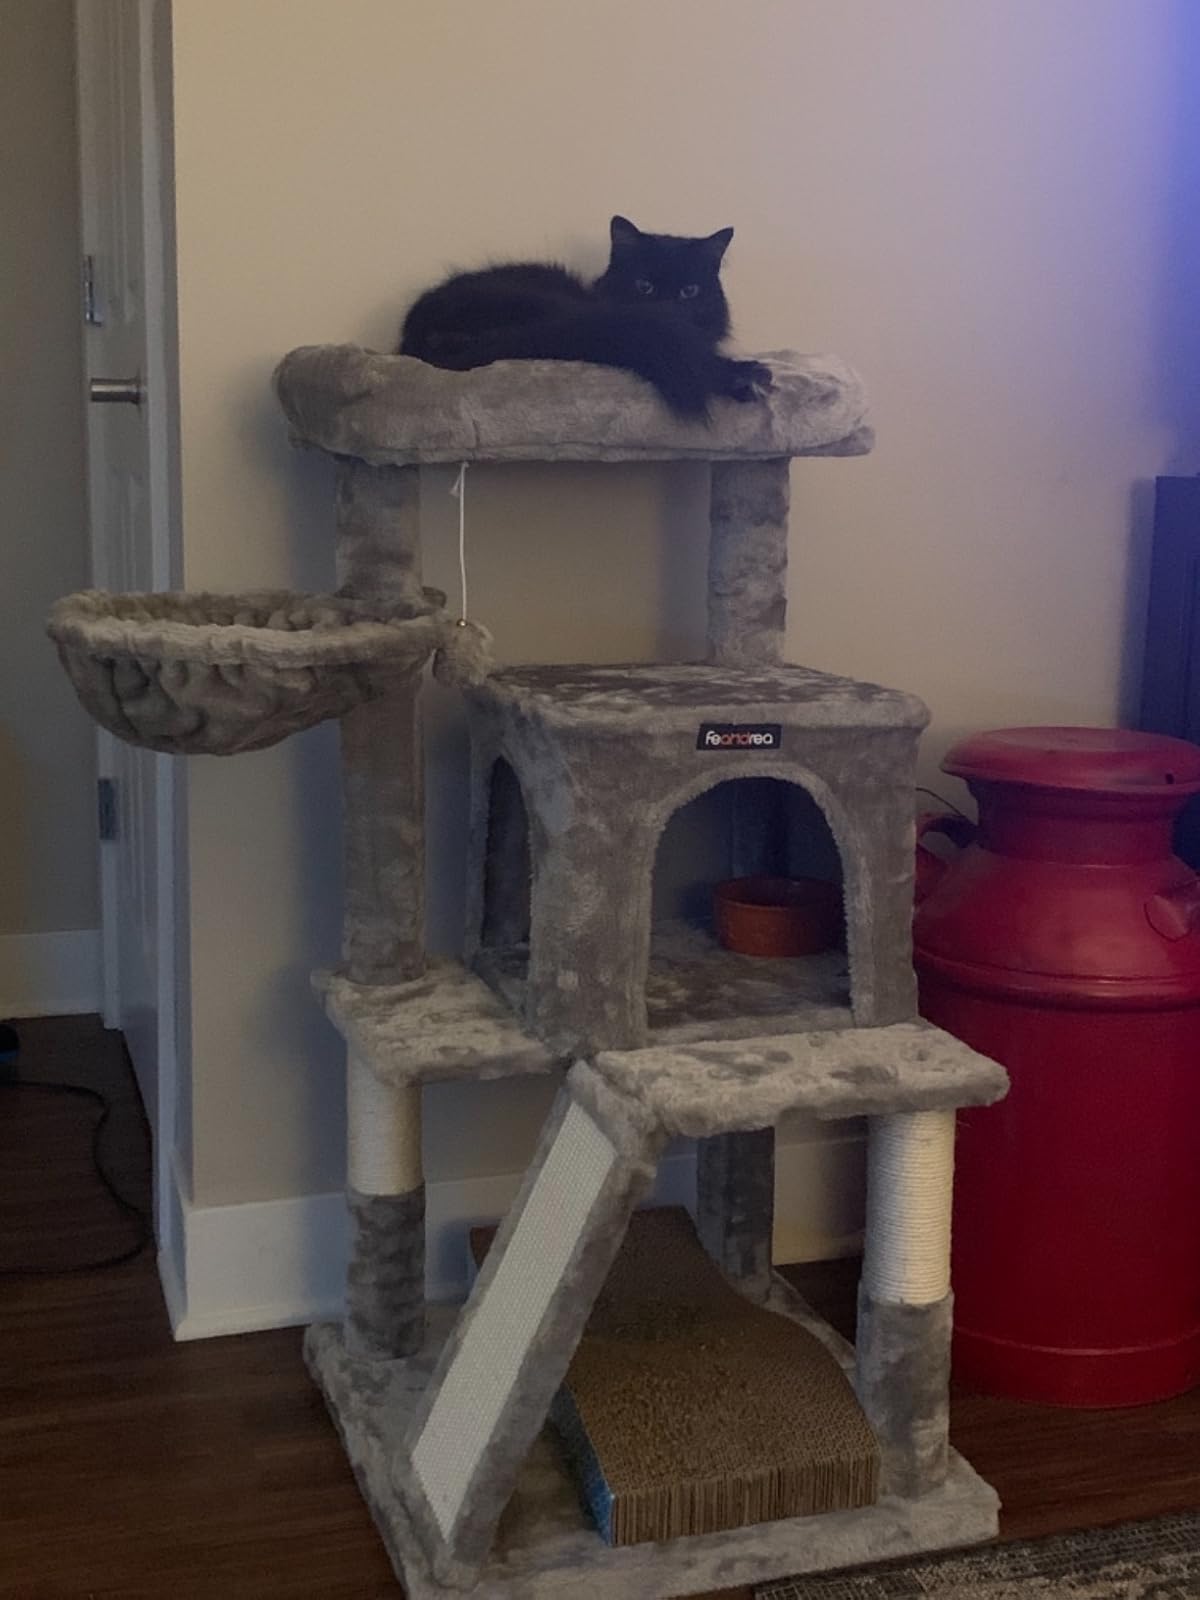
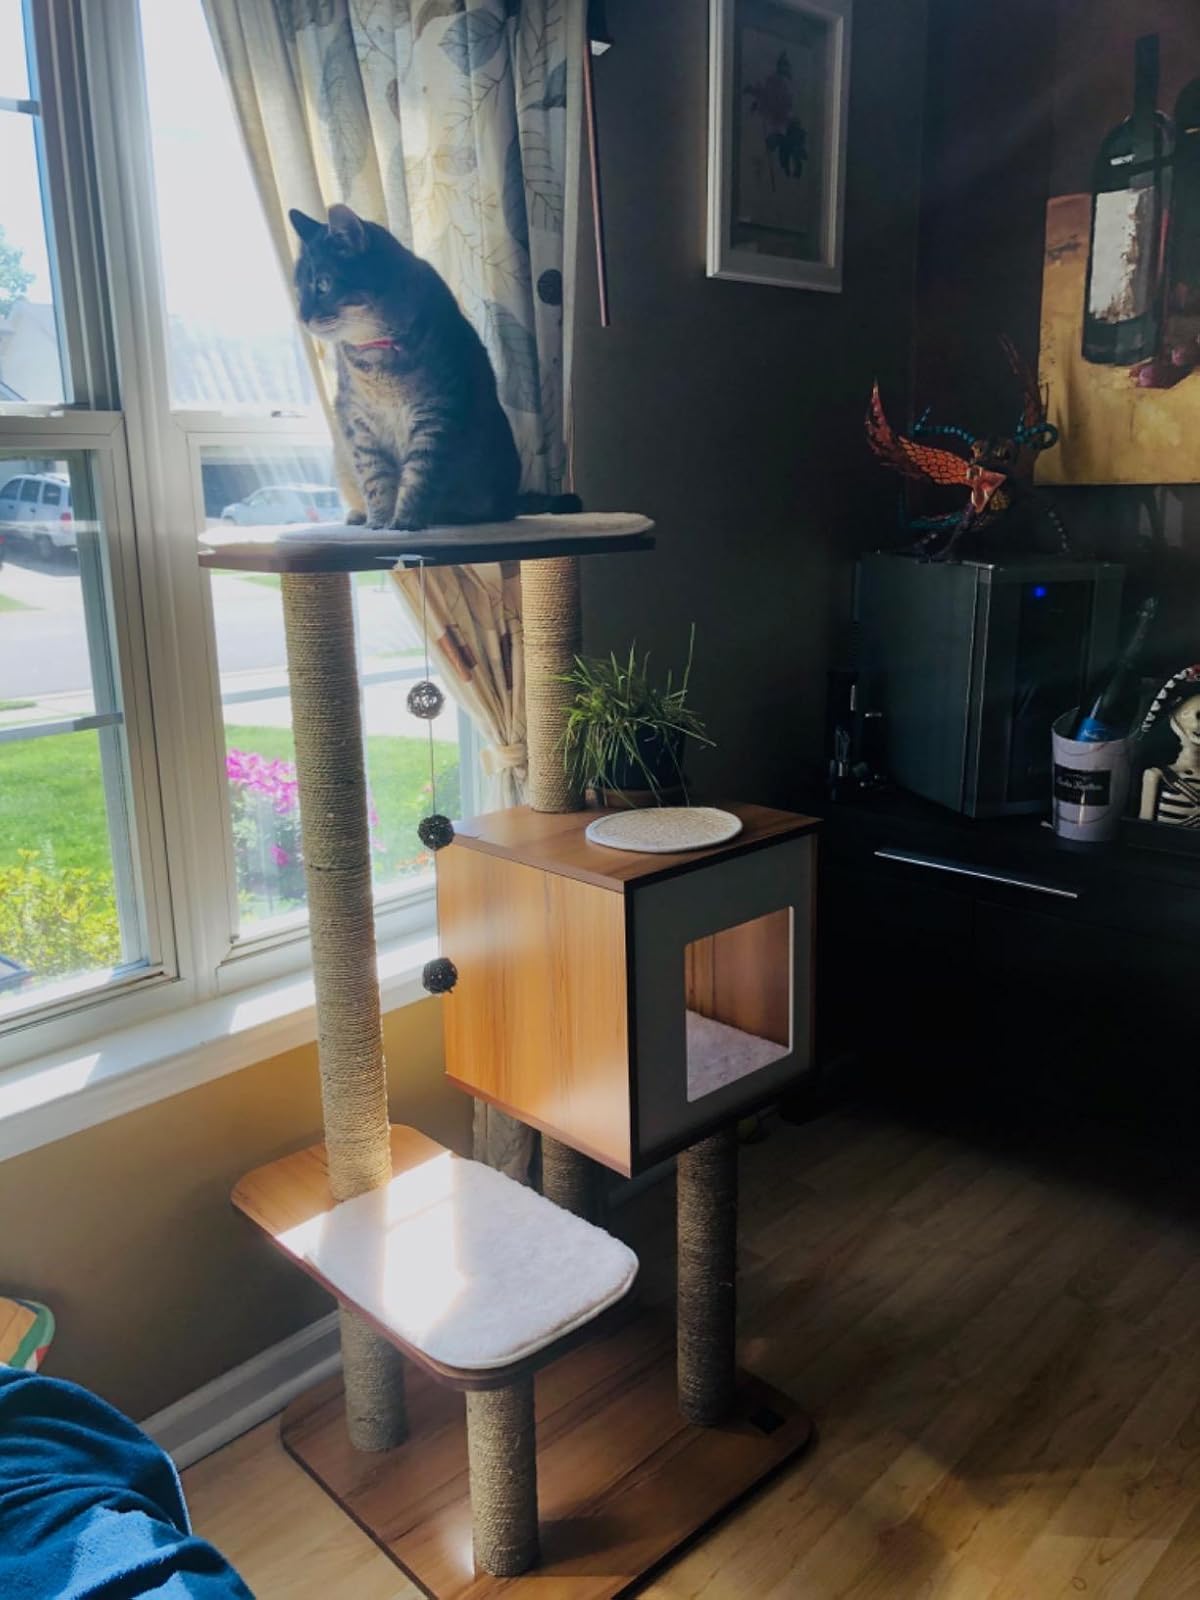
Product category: items_cat tree
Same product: no